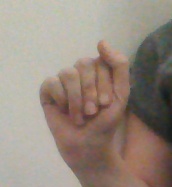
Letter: saad